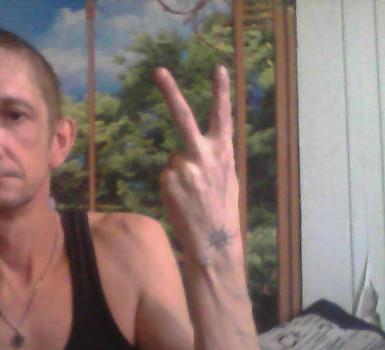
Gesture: peace_inverted